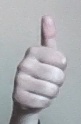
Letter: aleff